Willesden

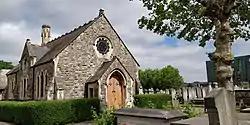
The prayer hall of Willesden Jewish Cemetery

The parish of Willesden remained predominantly rural up until 1875, when its population was 18,500. It included the villages and hamlets of Brondesbury, Dollis Hill, Dudden Hill, Harlesden, Kilburn, Mapesbury, Oxgate and Stonebridge. However, this changed with the opening of the Metropolitan Railway (later the Metropolitan line) station of Willesden Green on 24 November 1879. By 1906 the population had grown to 140,000, a phenomenon of rapid growth that was to be repeated in the 1920s in neighbouring areas such as Harrow. The Metropolitan line service was withdrawn in 1940, when the station was served by the Bakerloo line, and later the Jubilee line.